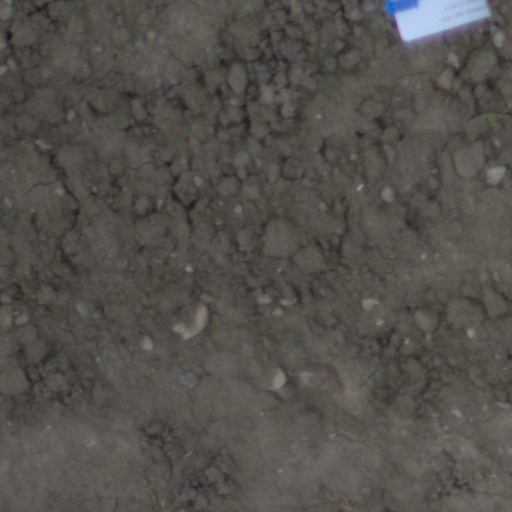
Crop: wheat